R. D. Patel (cricketer)

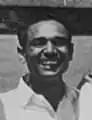
Patel in the early 1960s

RD Patel (dates unknown) played cricket for Tanganyika/Tanzania between 1957 and 1968, and also played three first-class matches in the 1960s.